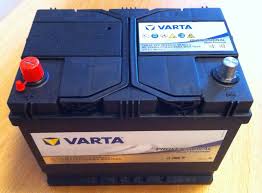
Waste category: battery